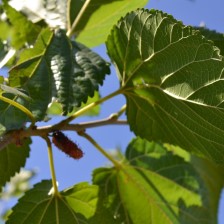
Variety: ChiangMaiBuriram60